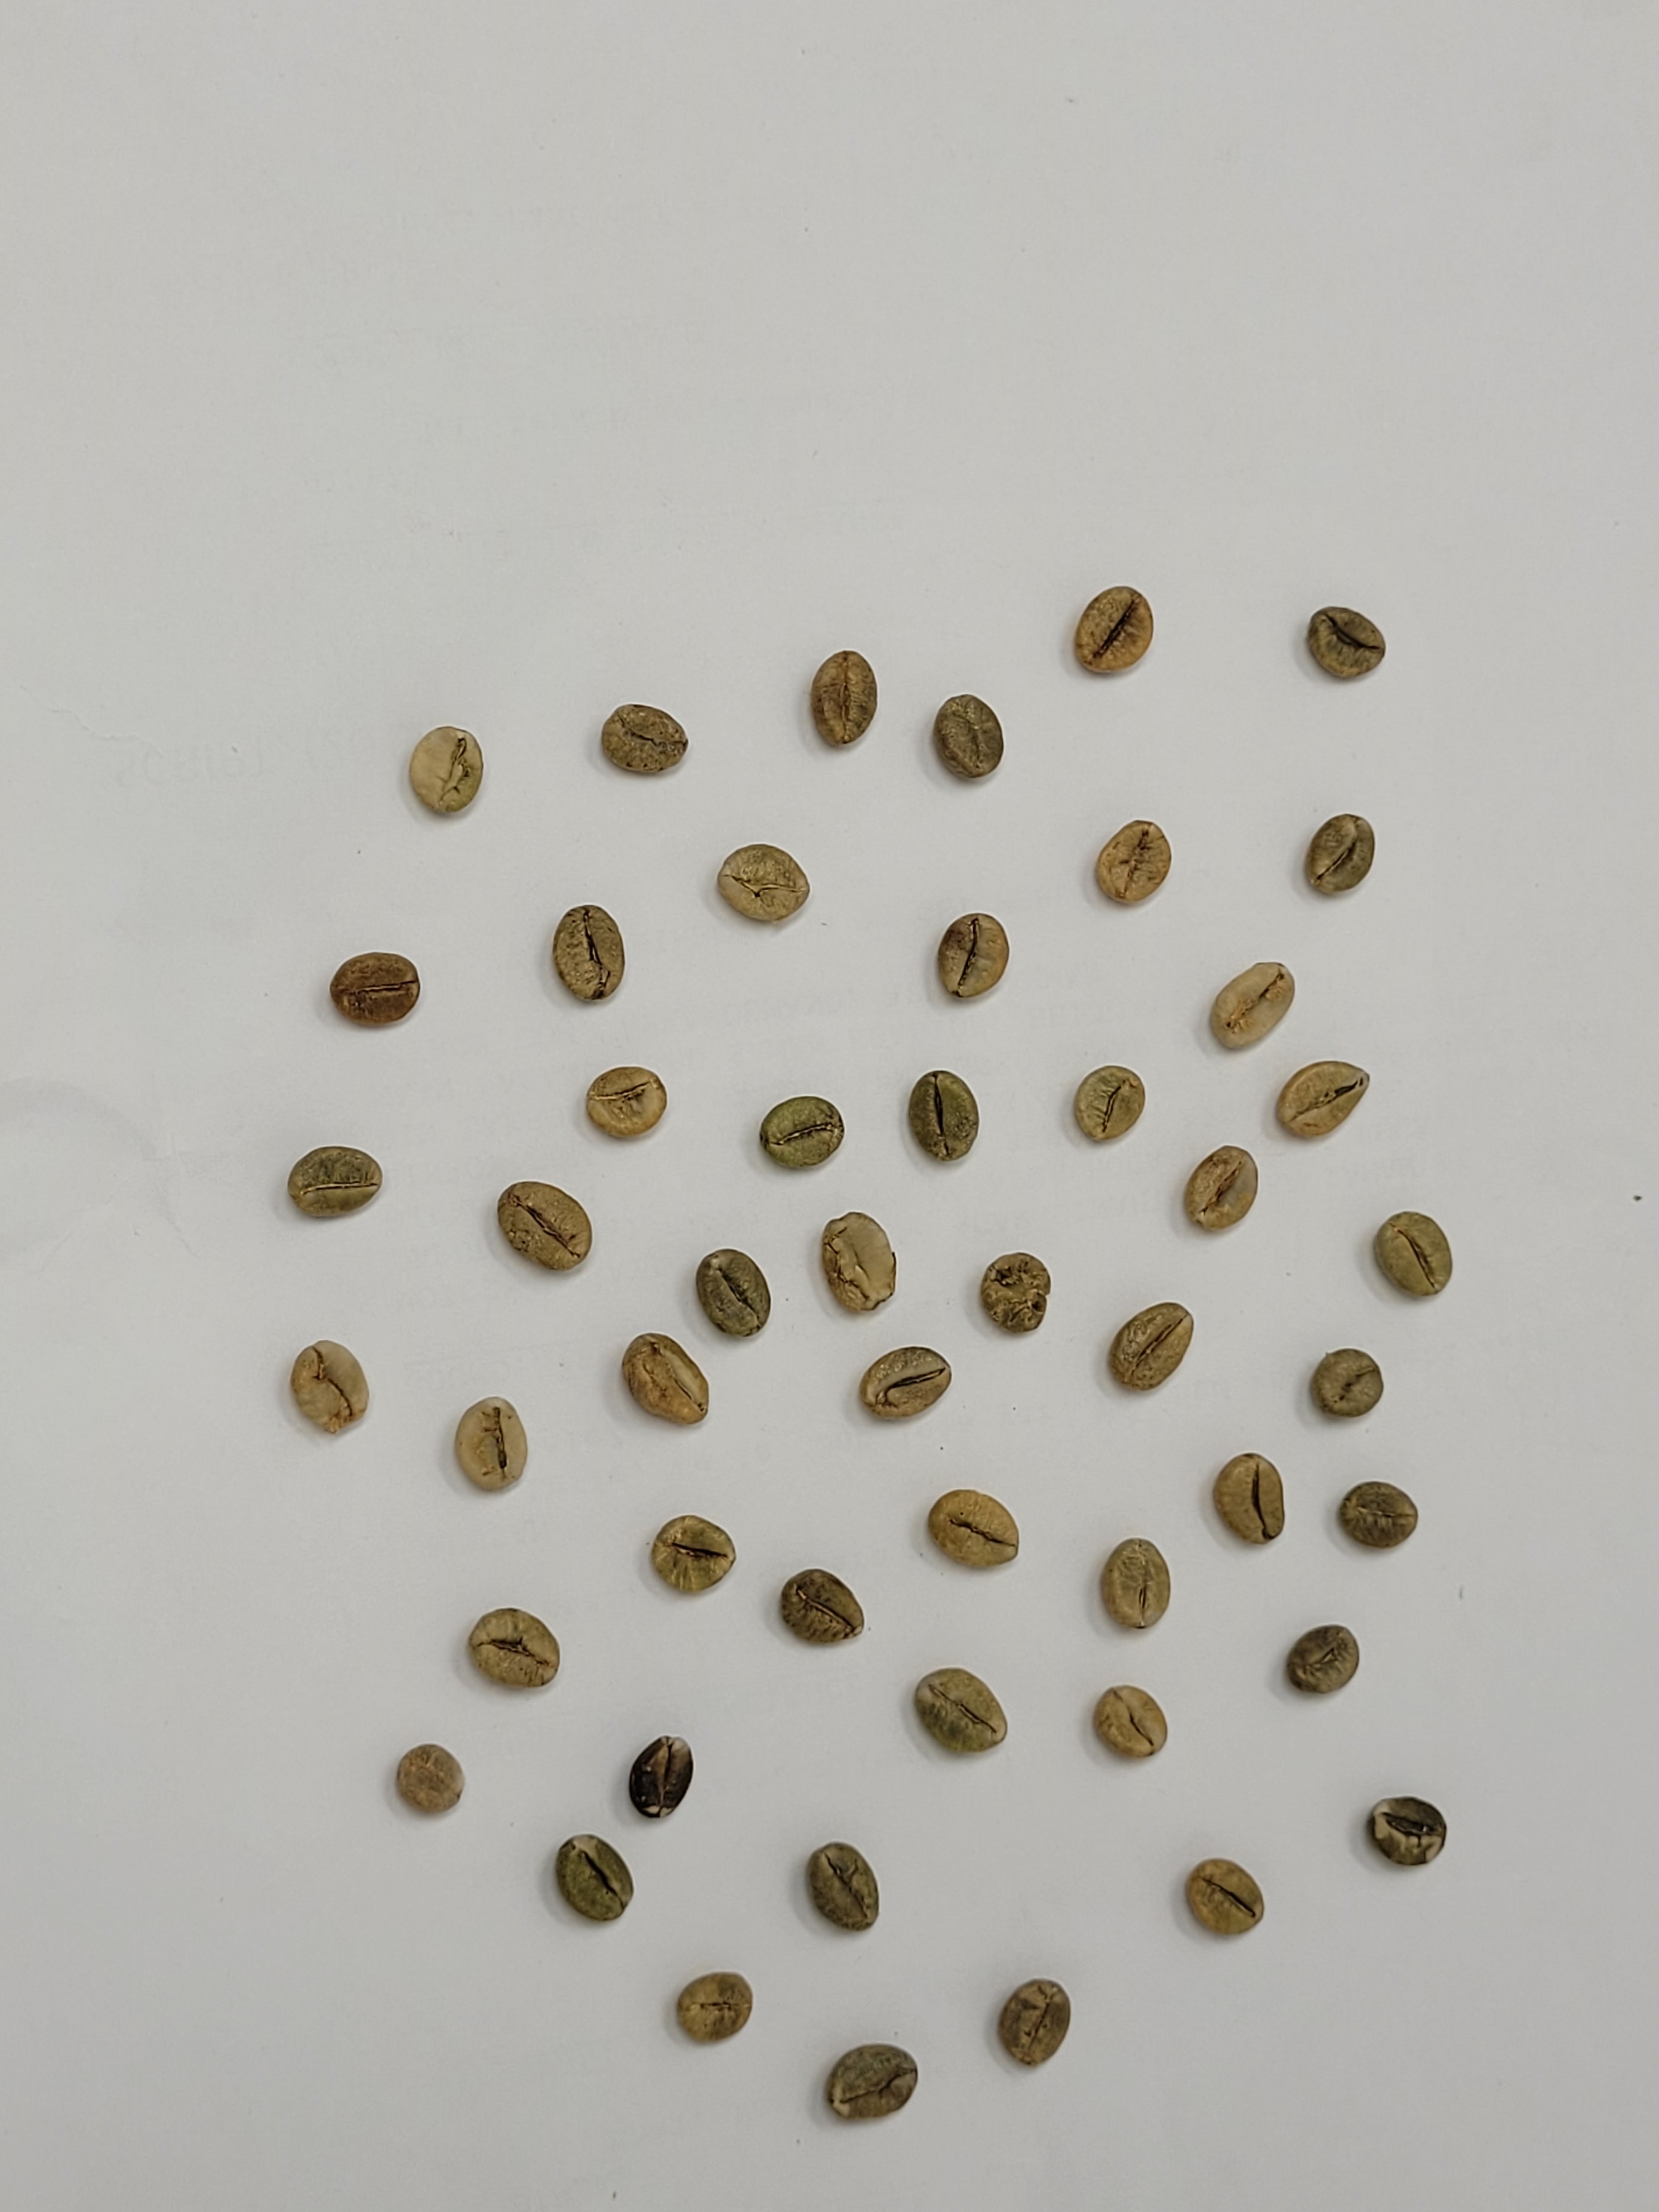
Coffee bean quality grade: AB